Vriesea hieroglyphica

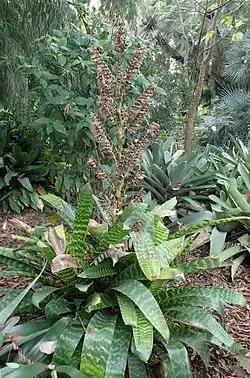
Cultivated plants blooming in the "Jardín de Aclimatación de La Orotava", Tenerife.

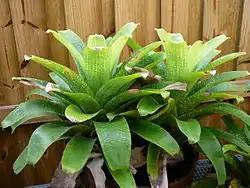
"Vriesea hieroglyphica" grown in garden pots.

Garden cultivars of "Vriesea hieroglyphica", and hybrids with other "Vriesea" species, include: